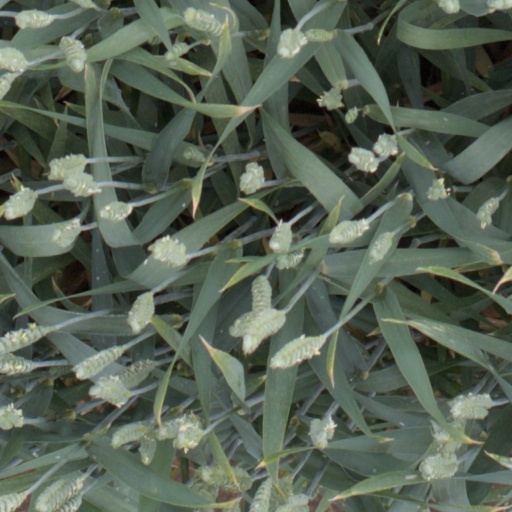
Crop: wheat